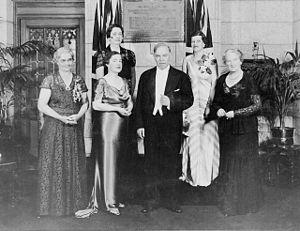
Les Célèbres cinq, ou Les cinq Célèbres sont cinq femmes canadiennes qui en 1927, dans le cadre de Edwards contre le ministère public canadien, adressèrent une pétition à la Cour suprême du Canada lui demandant d'établir si le terme de « personne » utilisé dans les textes constitutionnels désignait aussi bien les femmes que les hommes. La Cour suprême se prononça unanimement pour la négative, décision infirmée ensuite par le comité judiciaire du Conseil privé britannique. L'affaire garda le nom d’« affaire personnes ».